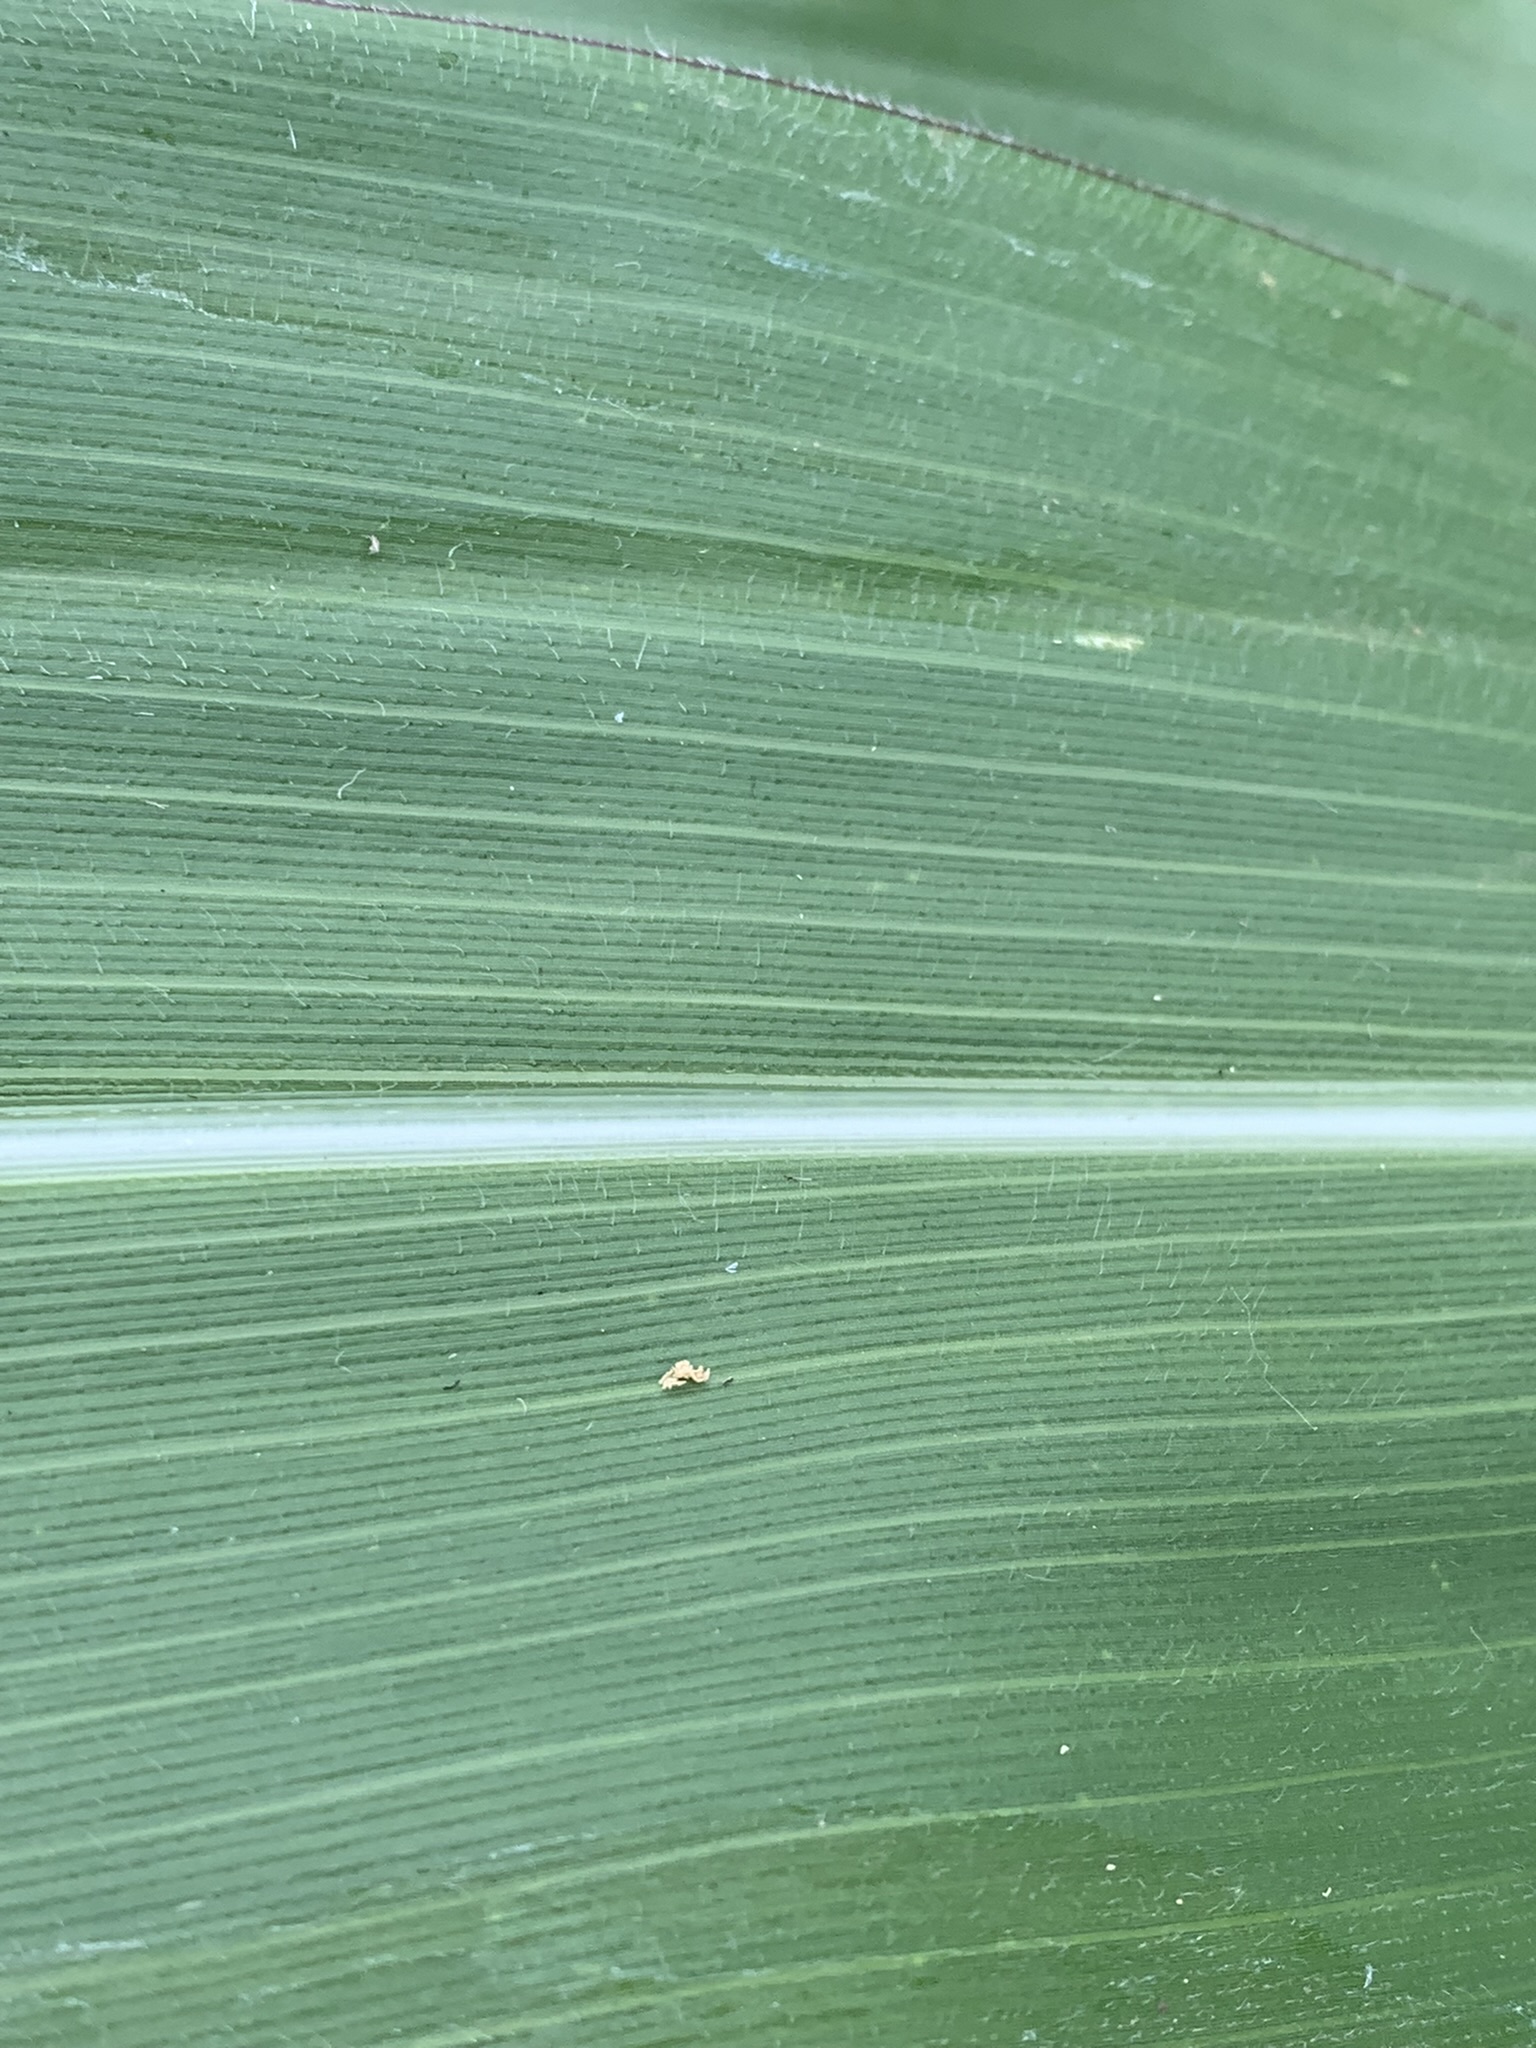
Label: Healthy